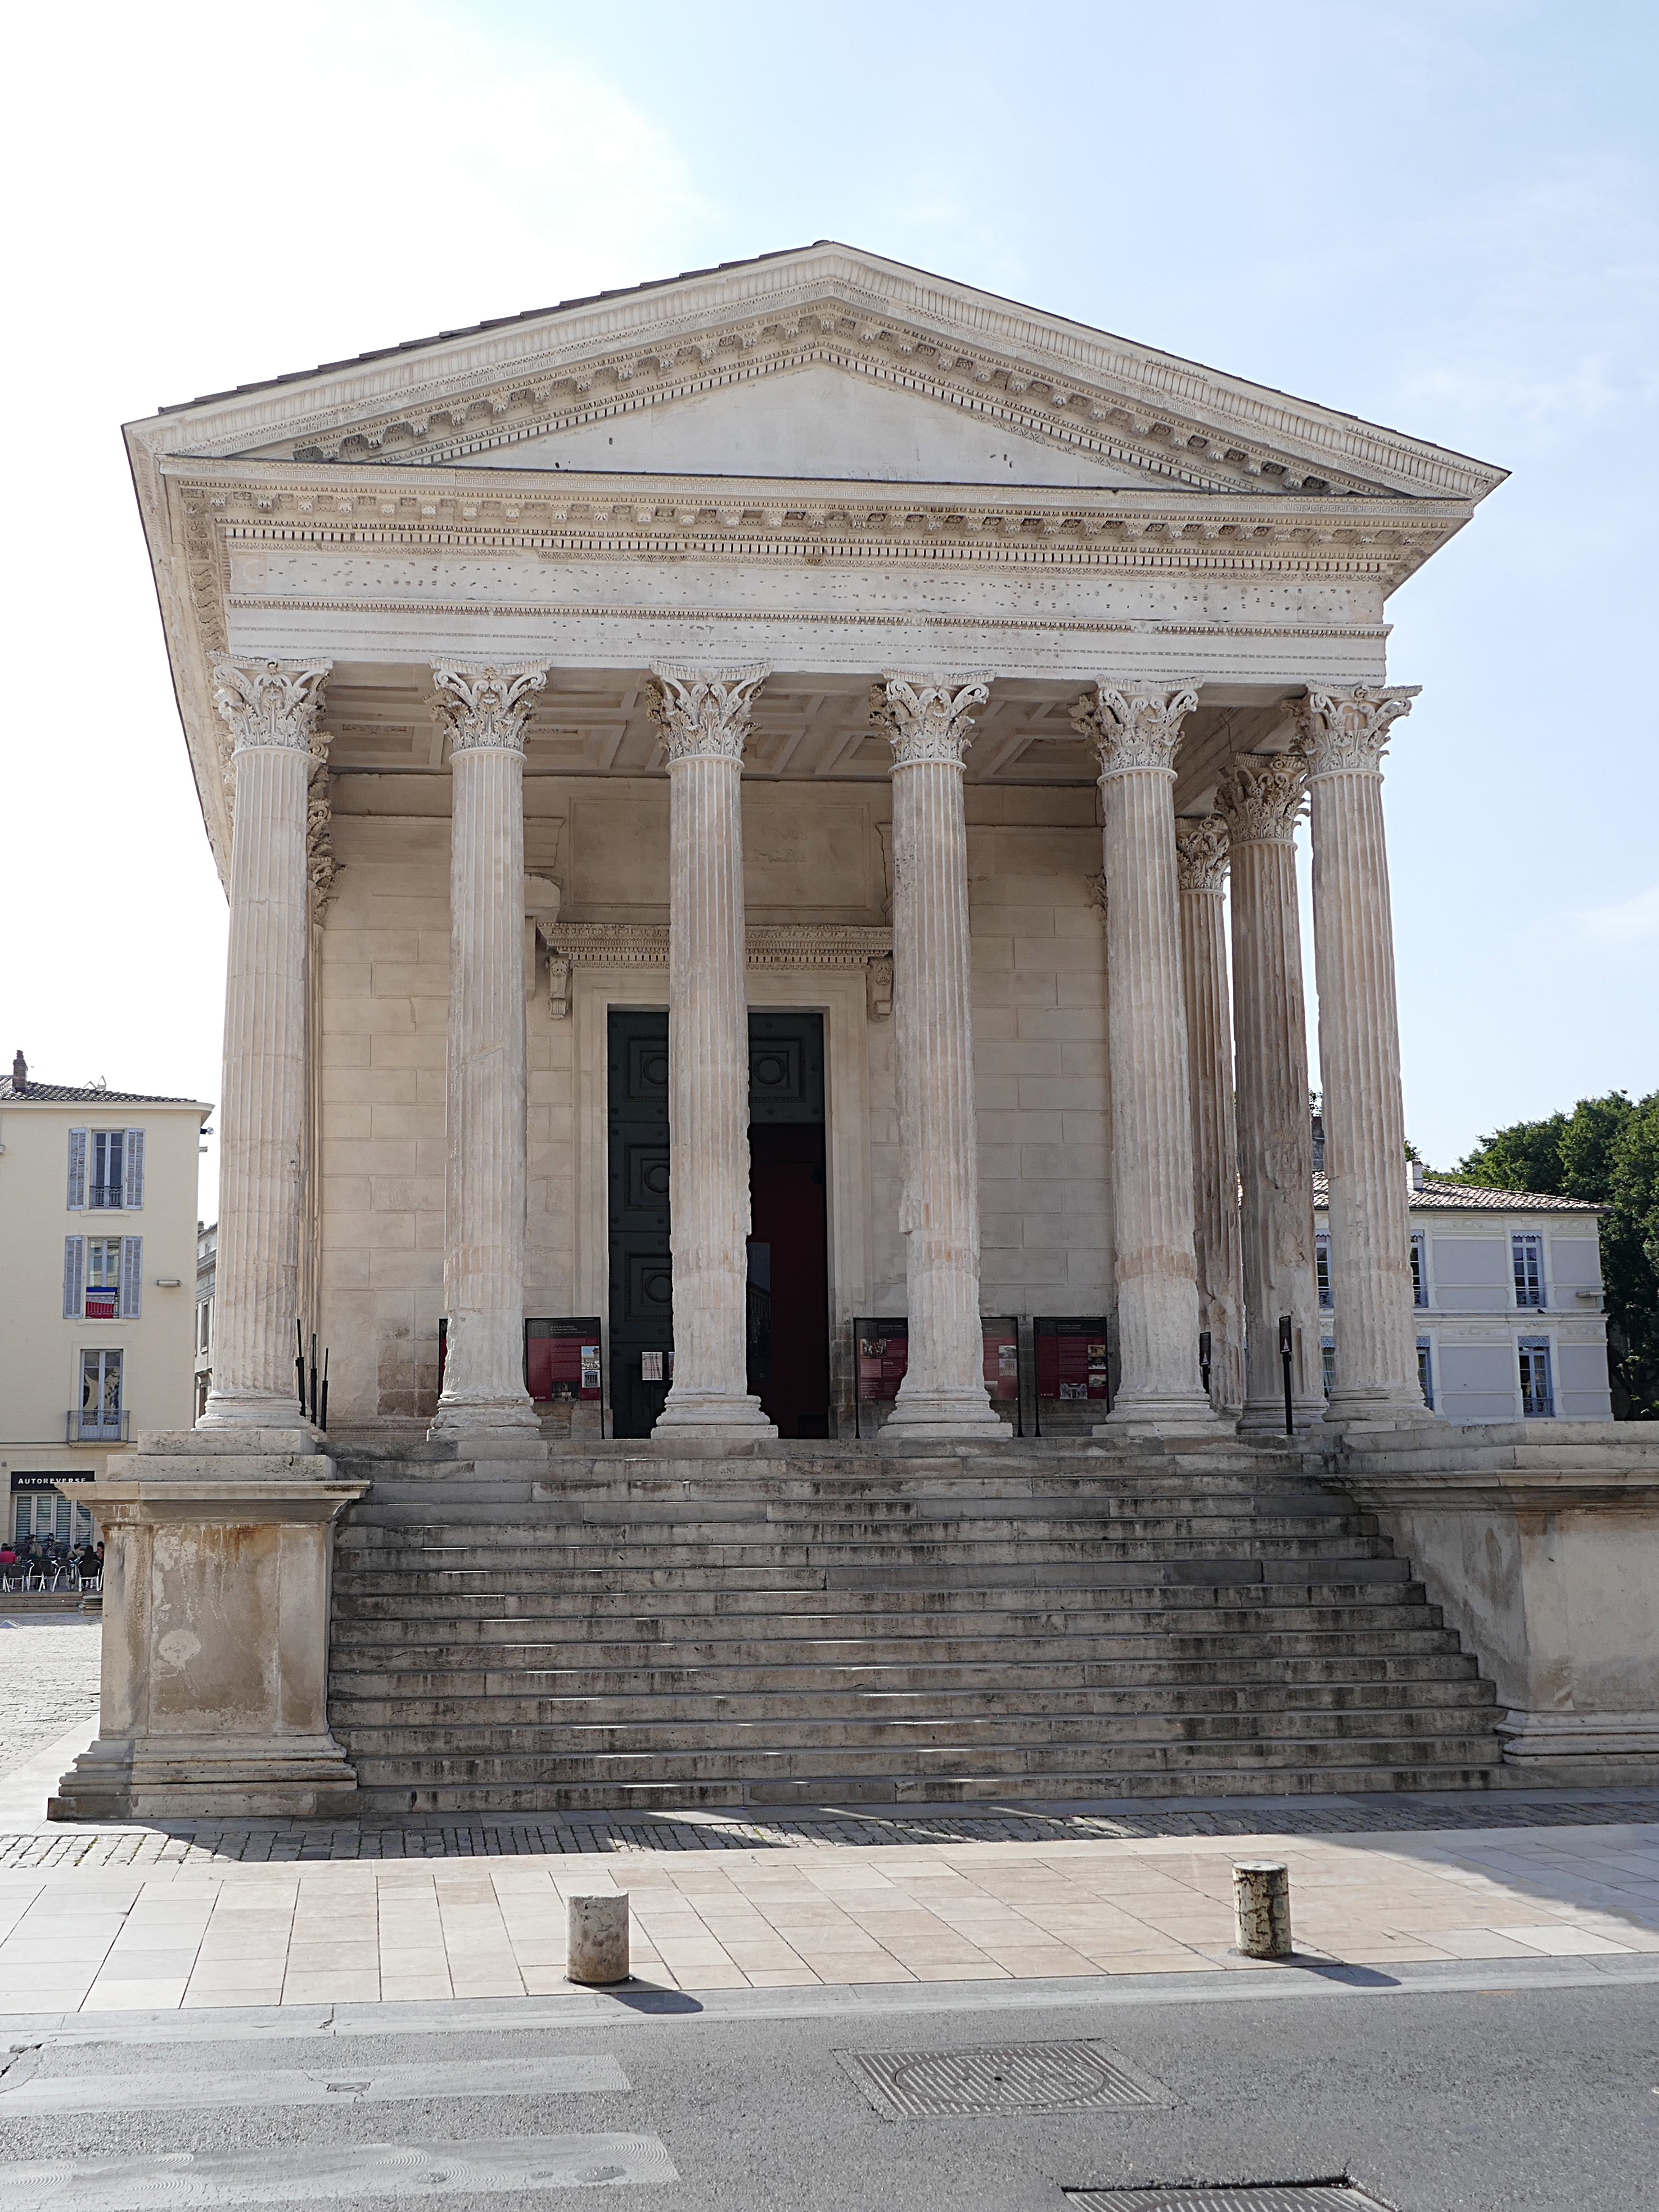
architecture, structure, building, palace, monument, france, arch, column, landmark, facade, place of worship, memorial, temple, roman, nimes, mausoleum, maison carr e, roman temple, ancient history, ancient roman architecture